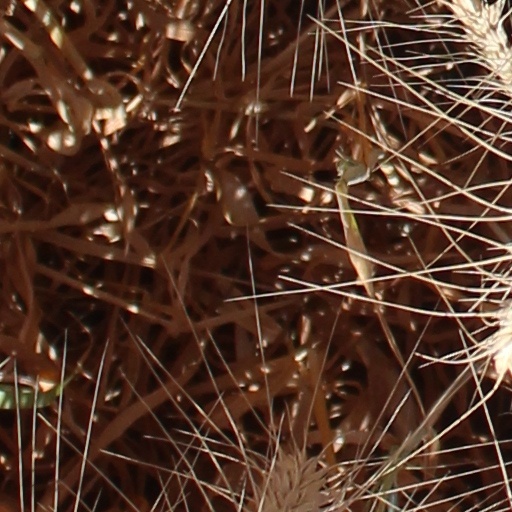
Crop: wheat